Sudurpashchim Province

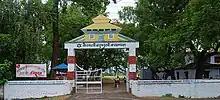
Kailali Multiple Campus

Baidyanath Dham, one of the four shrines of Nepal, is a shrine of Shiva located in Achham District in the confluence of the Budhi Ganga and Saraswati rivers in Achham district. The shrine has a school to teach Ved called "Ved Bidyashram". In 2020, the government allocated NPR 2 million for Baidyanath Dham to upgrade Ved Bidyashram.